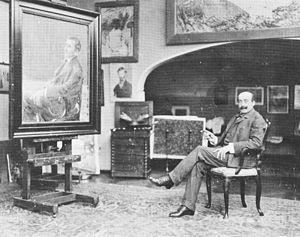
Max Liebermann est un peintre et graveur allemand né le 20 juillet 1847 à Berlin et mort le 8 février 1935, dans la même ville. Il a été contemporain du mouvement impressionniste, sans s'y associer.